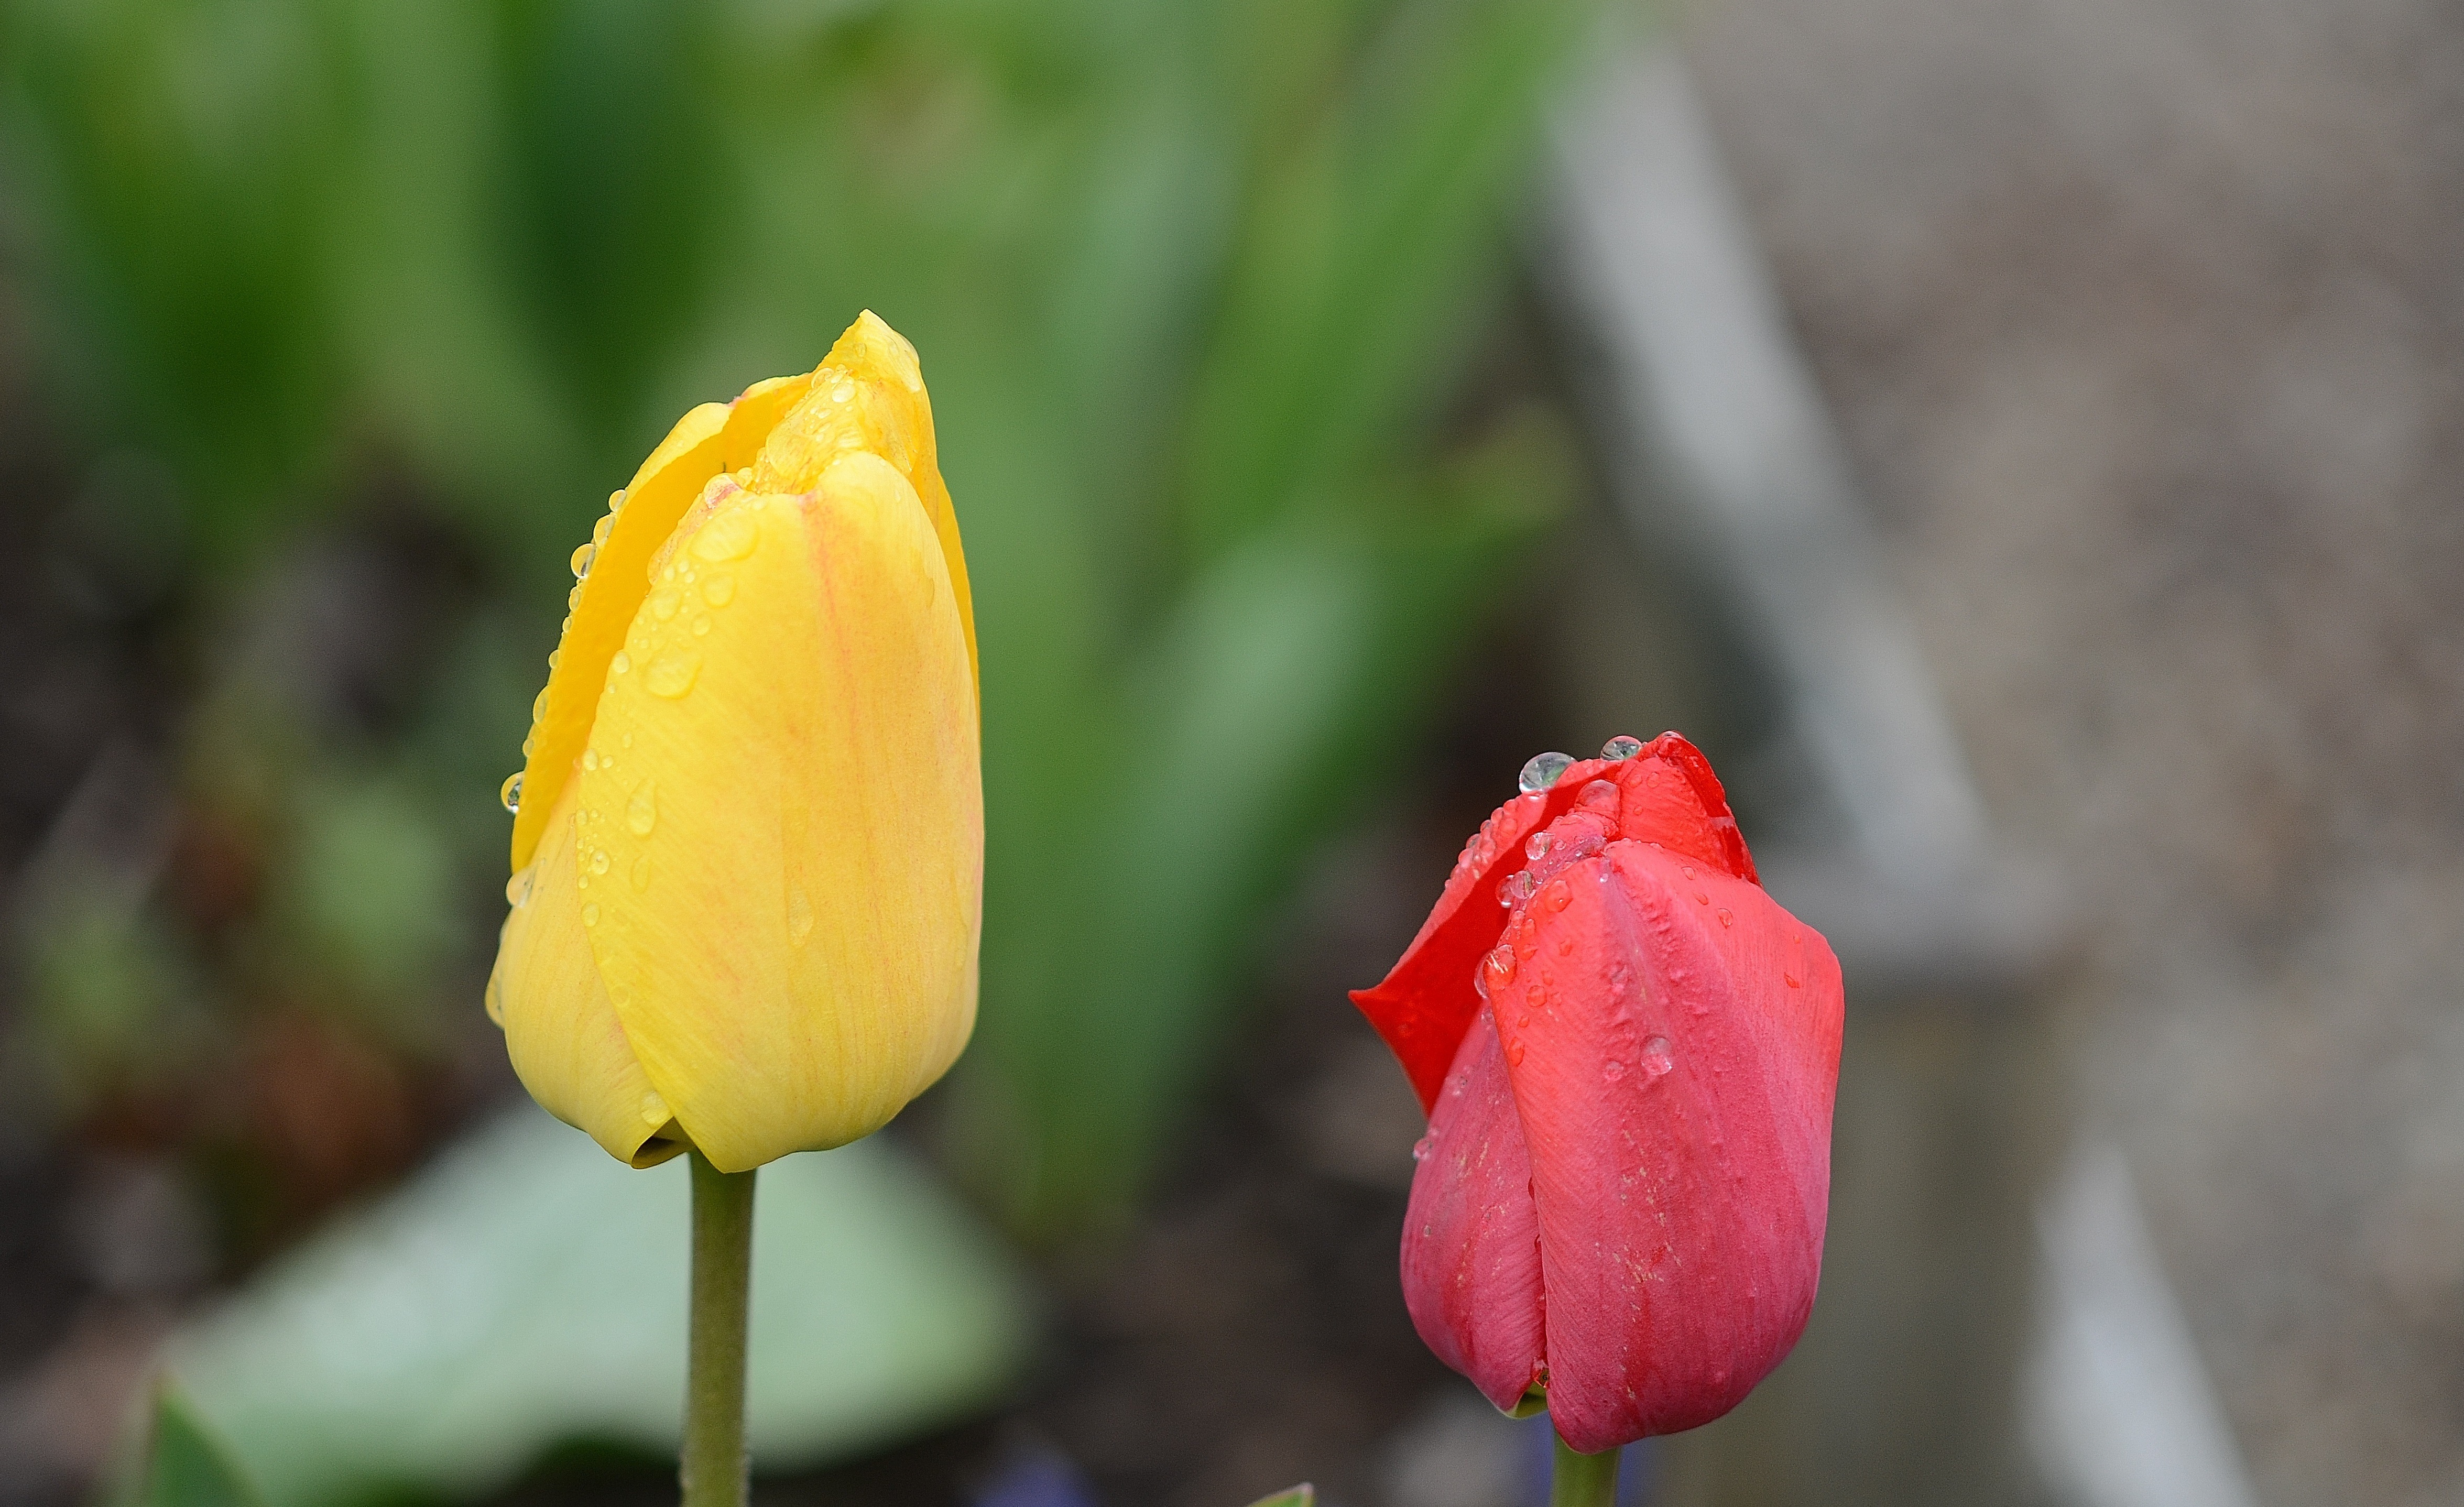
nature, plant, white, leaf, flower, petal, tulip, spring, green, red, macro, natural, botany, yellow, pink, flora, flowers, close up, photos, background, tulips, lily, bud, macro photography, green leaf, flowering plant, bracts, plant stem, land plant